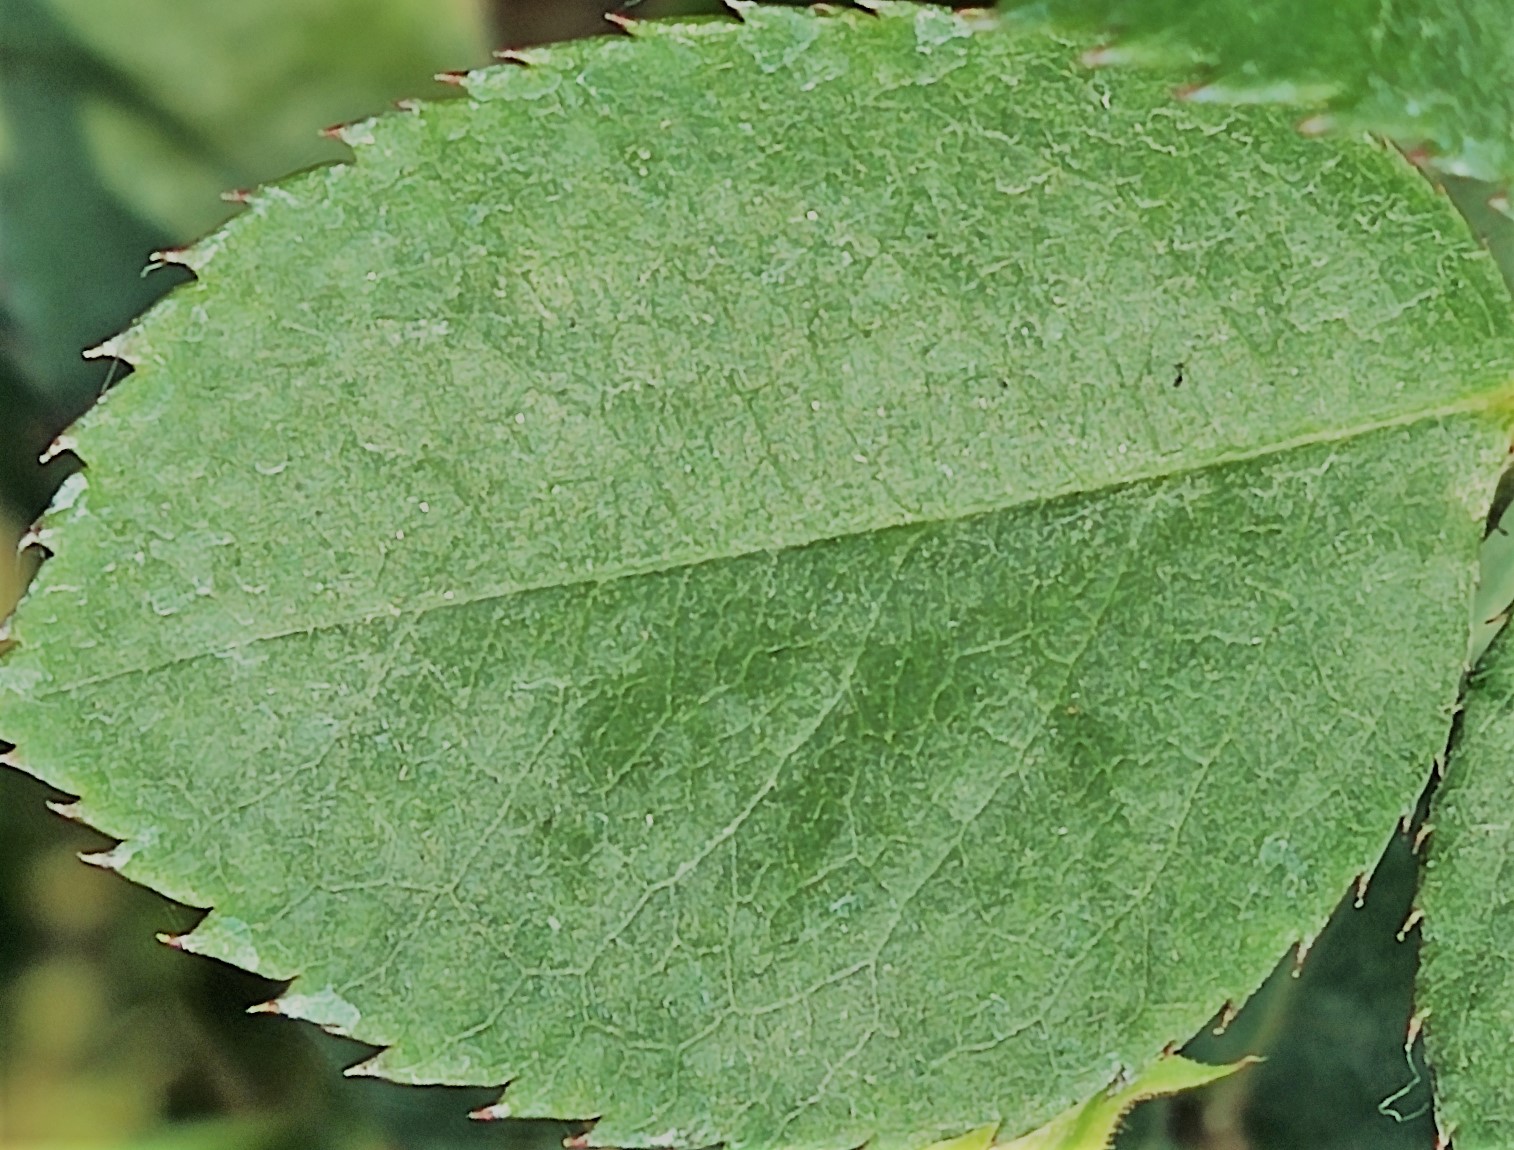
Label: Fresh Leaf